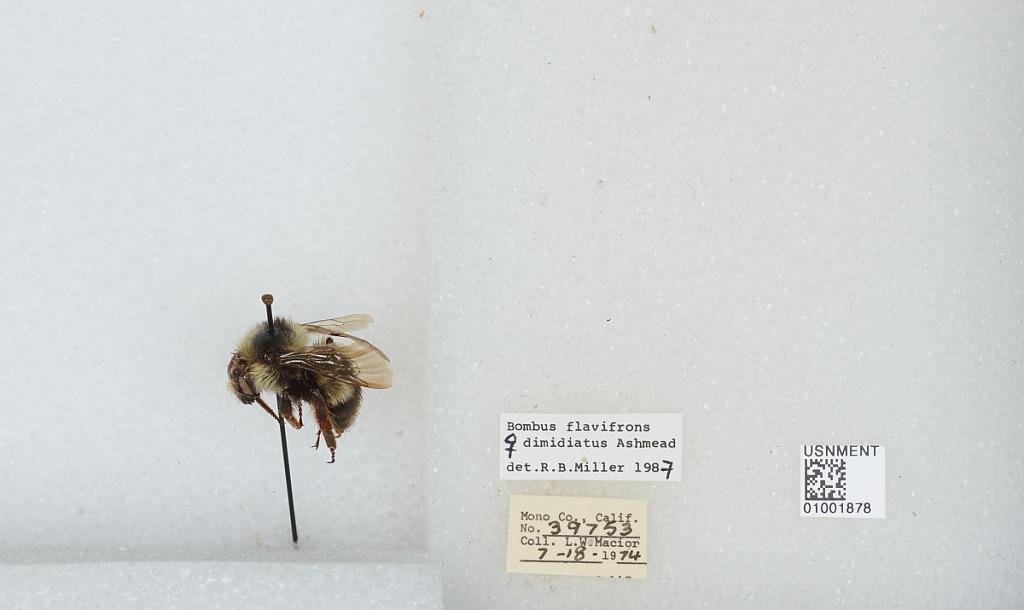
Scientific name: Bombus (Pyrobombus) flavifrons Cresson
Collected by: L. Macior
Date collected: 1974-7-18
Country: United States
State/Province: California
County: Mono
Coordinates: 37.92, -118.87
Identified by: Miller, R. B.